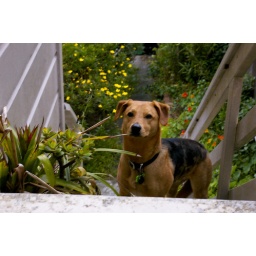
neighbor dog in the backyard. Neighbor cat is more fun.